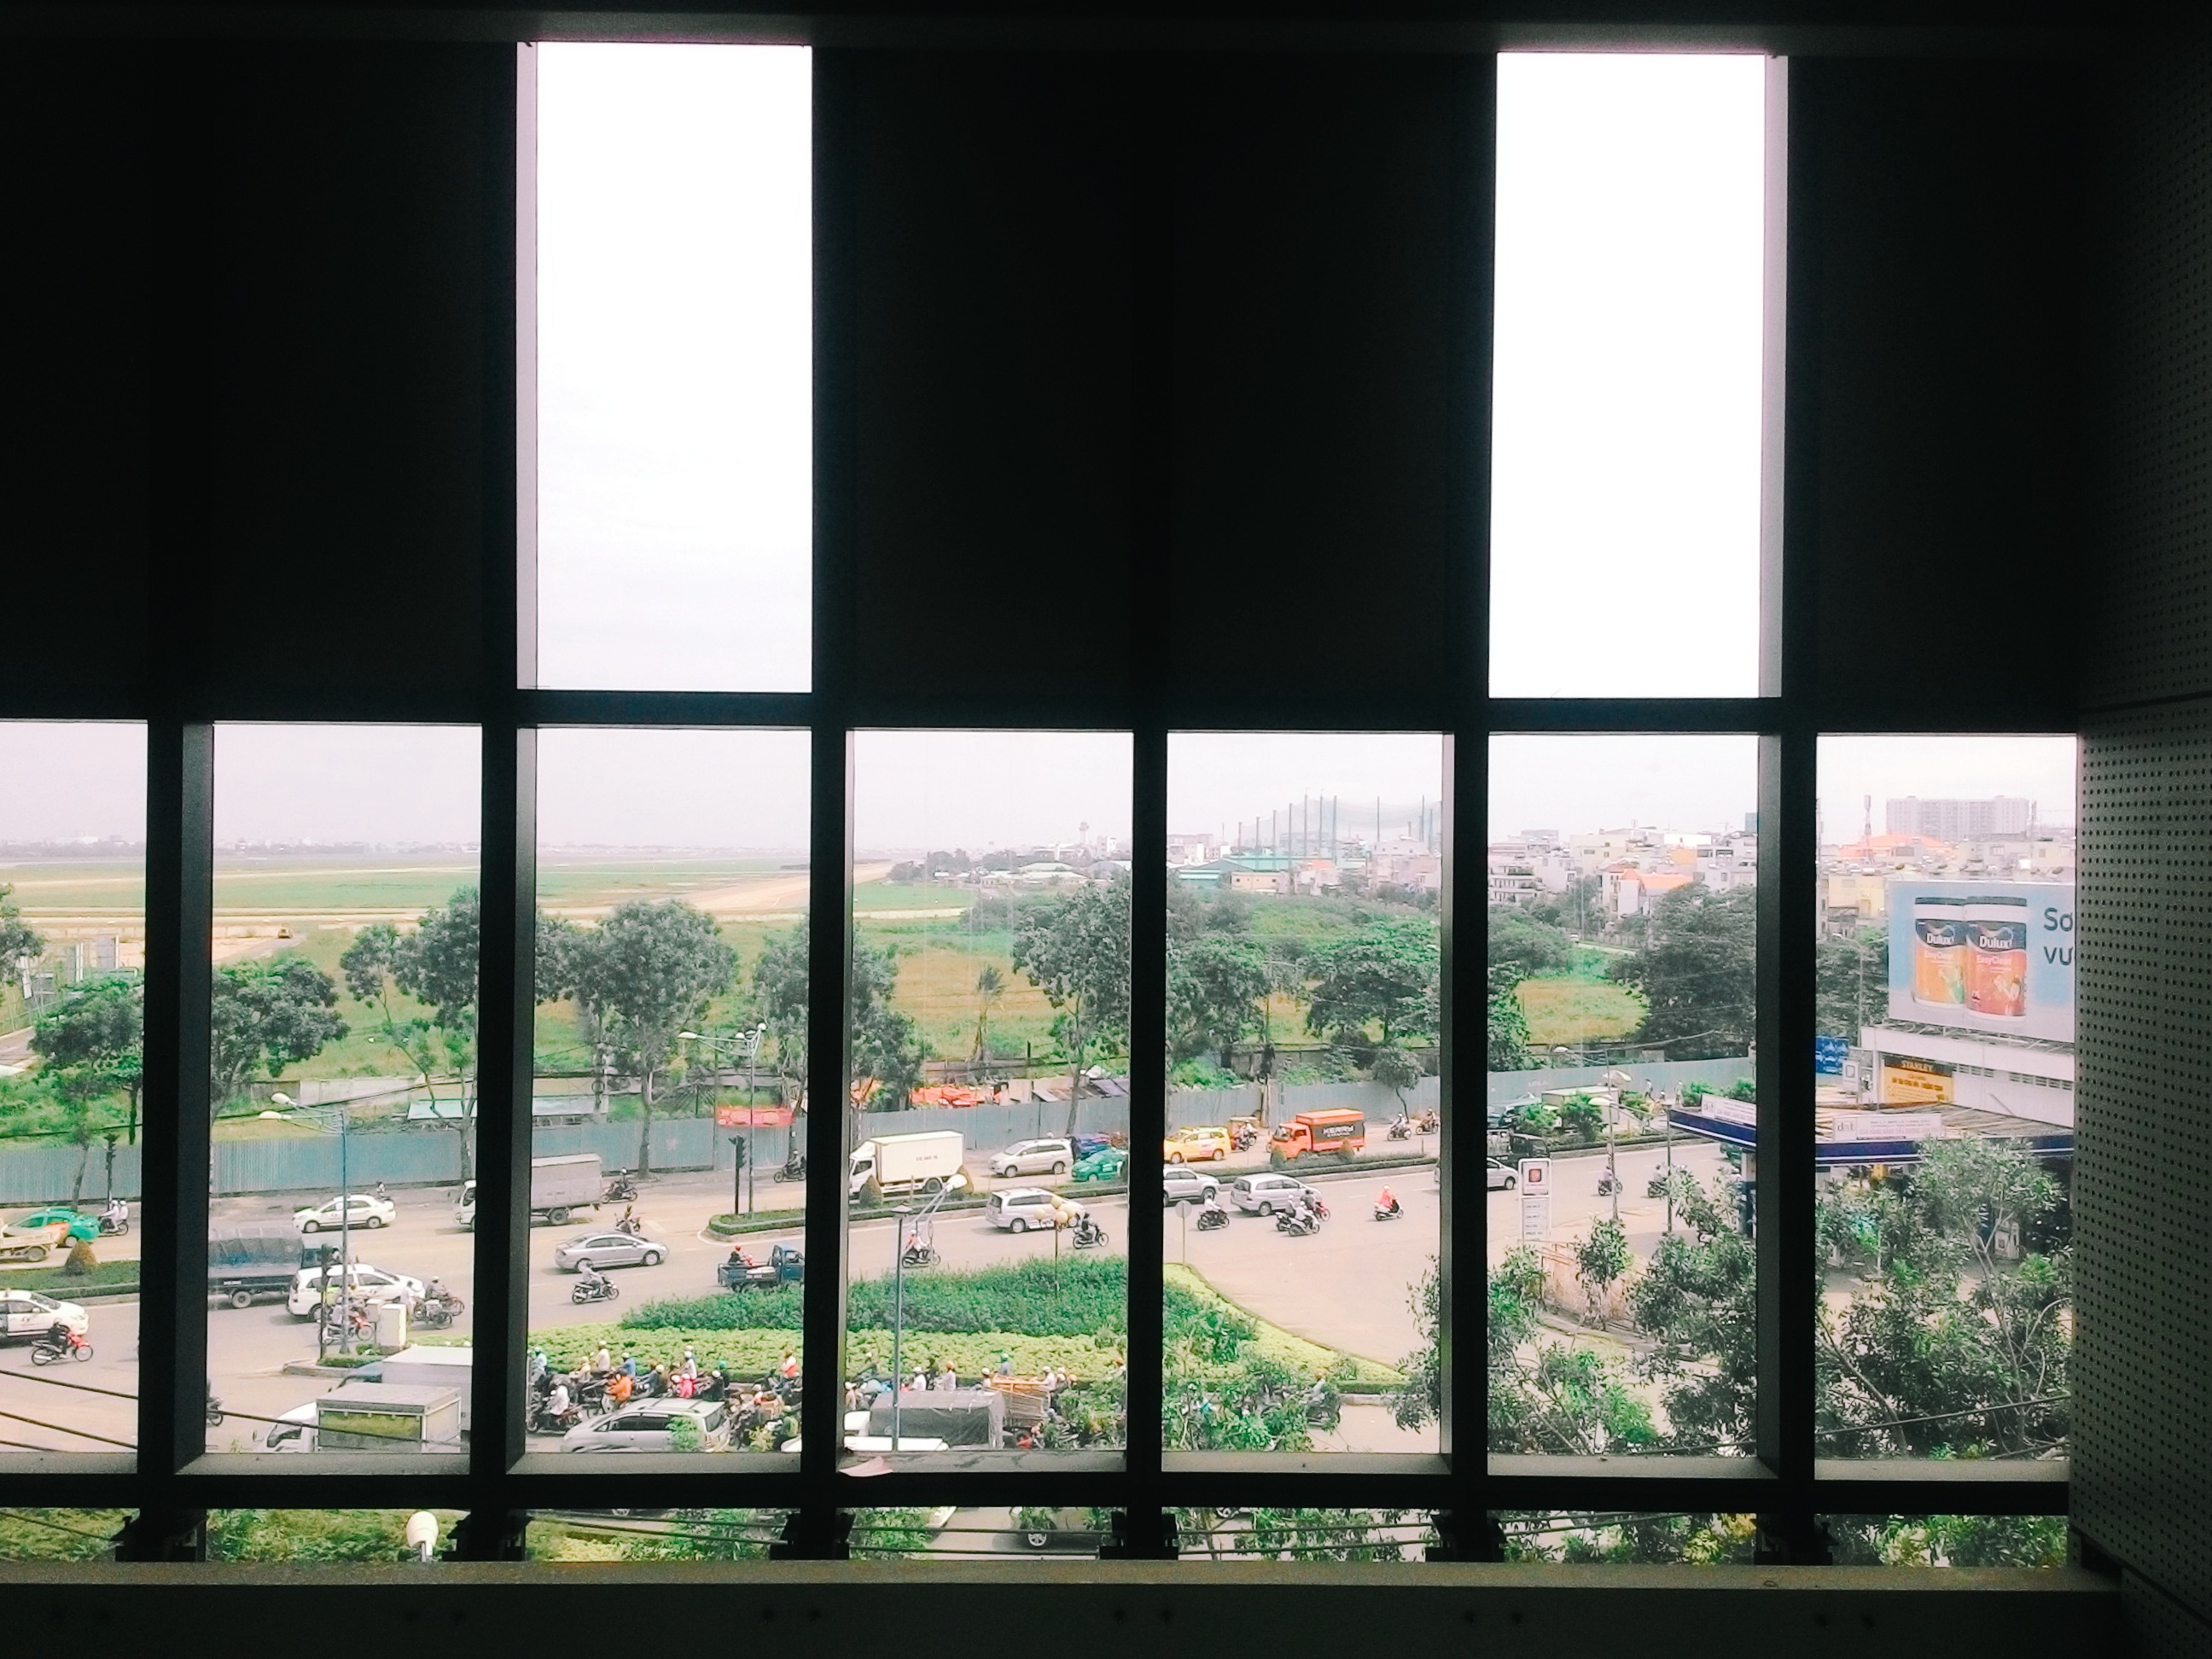
window, wall, interior design, glass, window covering, lighting, daylighting, modern art, window treatment, design, symmetry